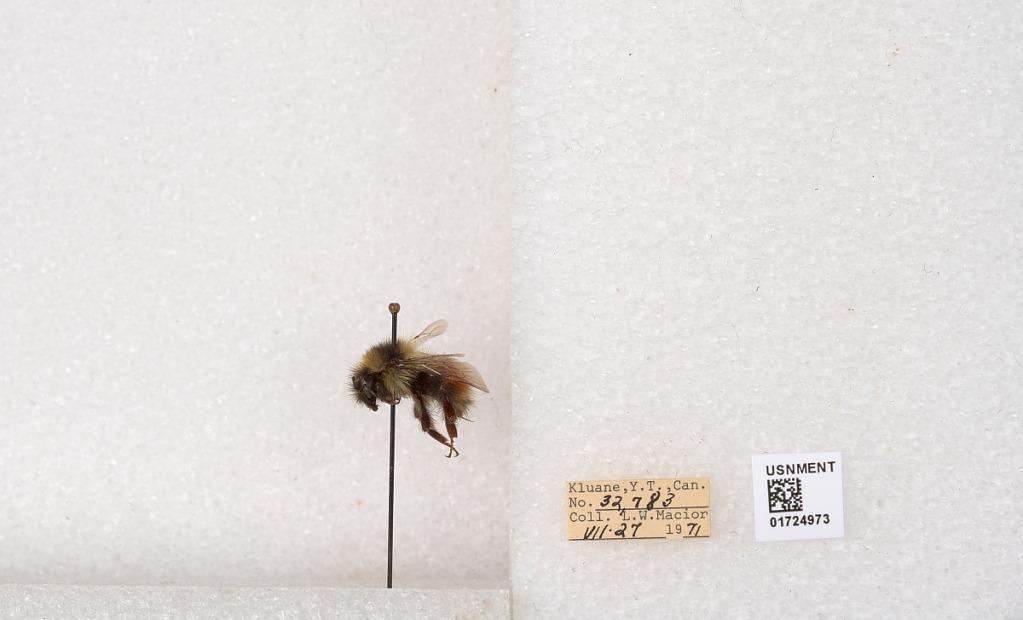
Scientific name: Bombus (Pyrobombus) sylvicola Kirby
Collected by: L. Macior
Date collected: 1971-7-27
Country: Canada
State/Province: Yukon Territory
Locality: Kluane National Park and Reserve
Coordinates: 60.7493, -139.504